County Route 508 (New Jersey)

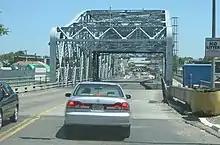
Bridge Street Bridge carrying CR 508 over the Passaic River

CR 508 begins in Livingston at the Livingston Circle, a realigned traffic circle, with Mt. Pleasant Avenue (Route 10) and Eisenhower Parkway (CR 609). As West Northfield Road, the highway travels through a primarily residential section of Livingston. This turns into a more commercial area approaching the intersection of South Livingston Avenue (CR 649), after which East Northfield Road goes through another residential section. At the eastern end of Livingston there is another commercial area near the intersections of East Cedar Street (CR 527) and Old Short Hills Road. After this the route enters West Orange; the road, now called Northfield Avenue, is lined with businesses and offices until it enters South Mountain Reservation.